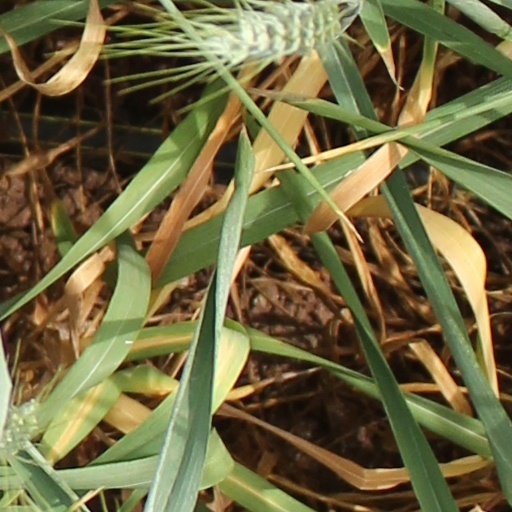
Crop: wheat